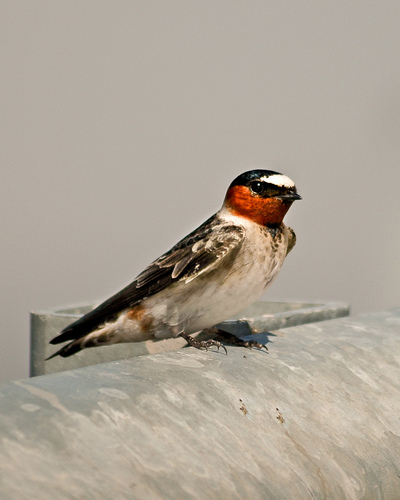
this is a bird with a white belly, a black wing and a red face.
the bird has a white crown and black head along with a red throat and white chest.
a small bird has a white crown, black nape, orange throat and with short tarsus.
this bird has an orange throat, small black bill, and a white crown and belly.
a bird with a red head, white belly and black nape and tail.
this bird is white with black and red and has a very short beak.
this bird has wings that are black and has a red throat
this bird is white with black and red and has a very short beak.
a small colorful bird with a white belly, breast and orange throat.
a bird with bright orange throat, white crown and black superciliaries.
Species: Cliff Swallow